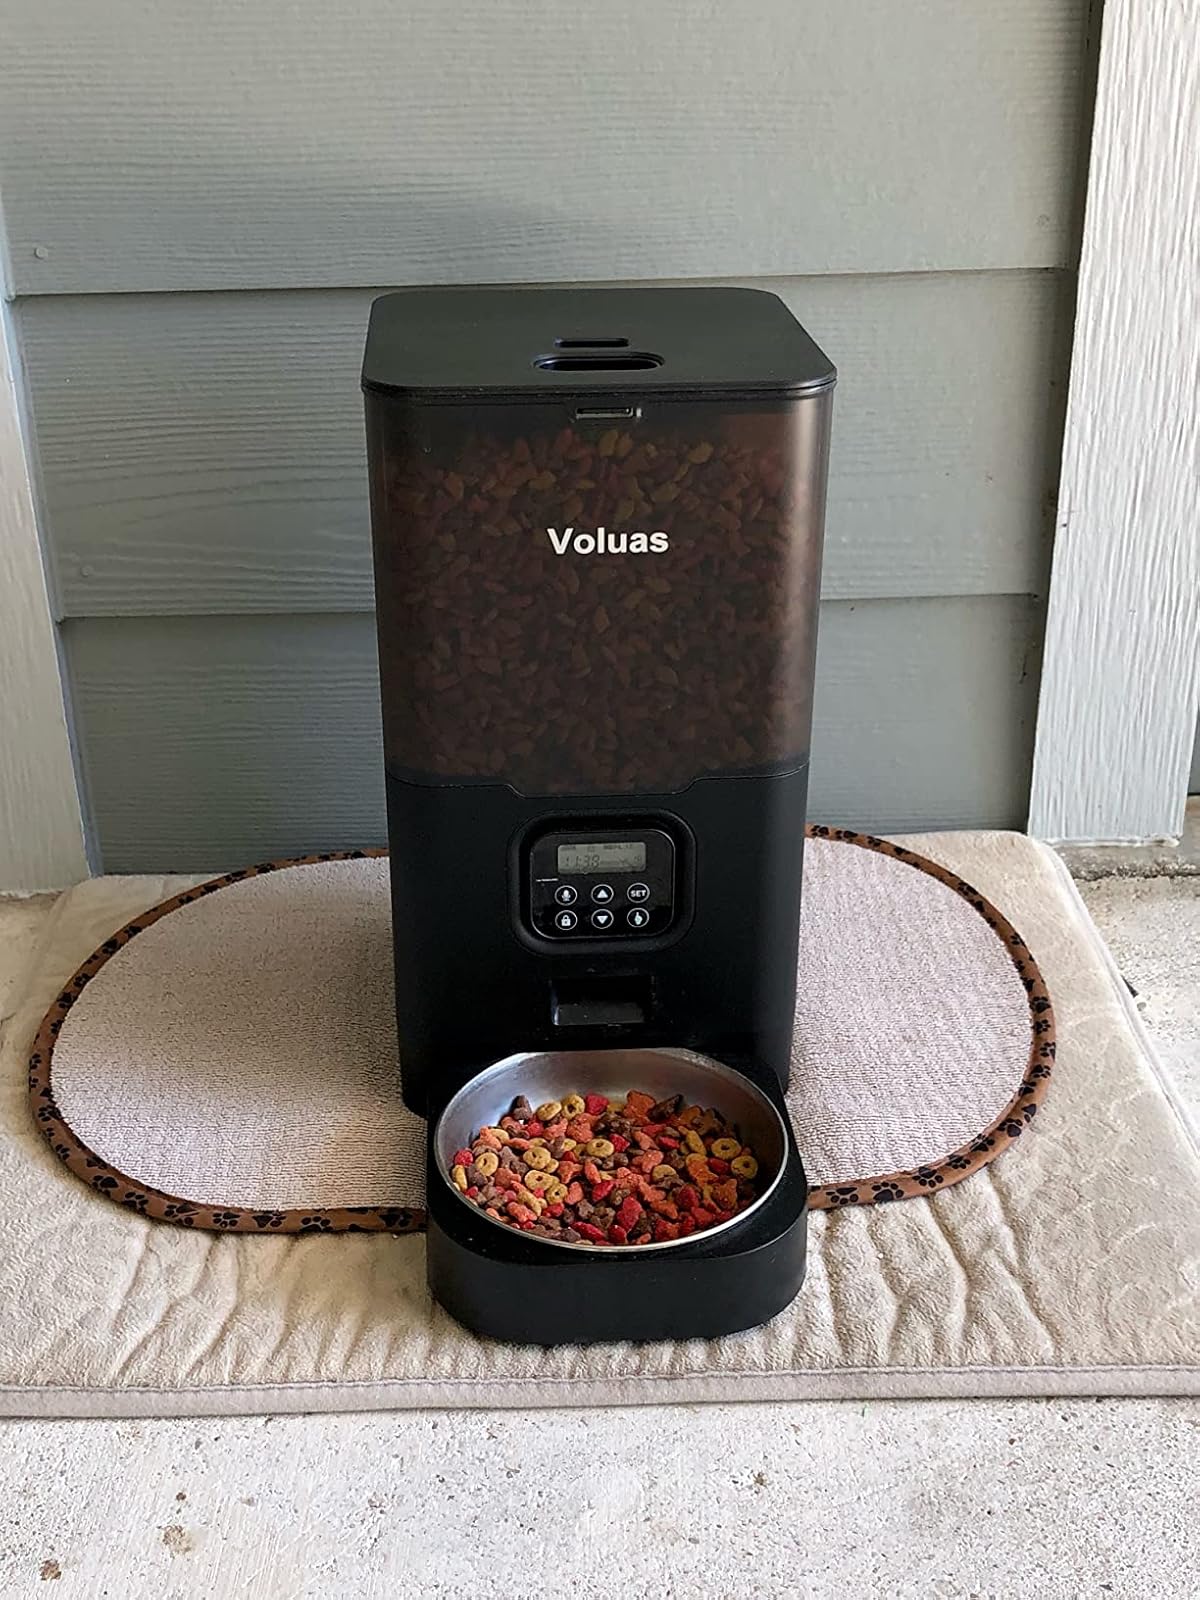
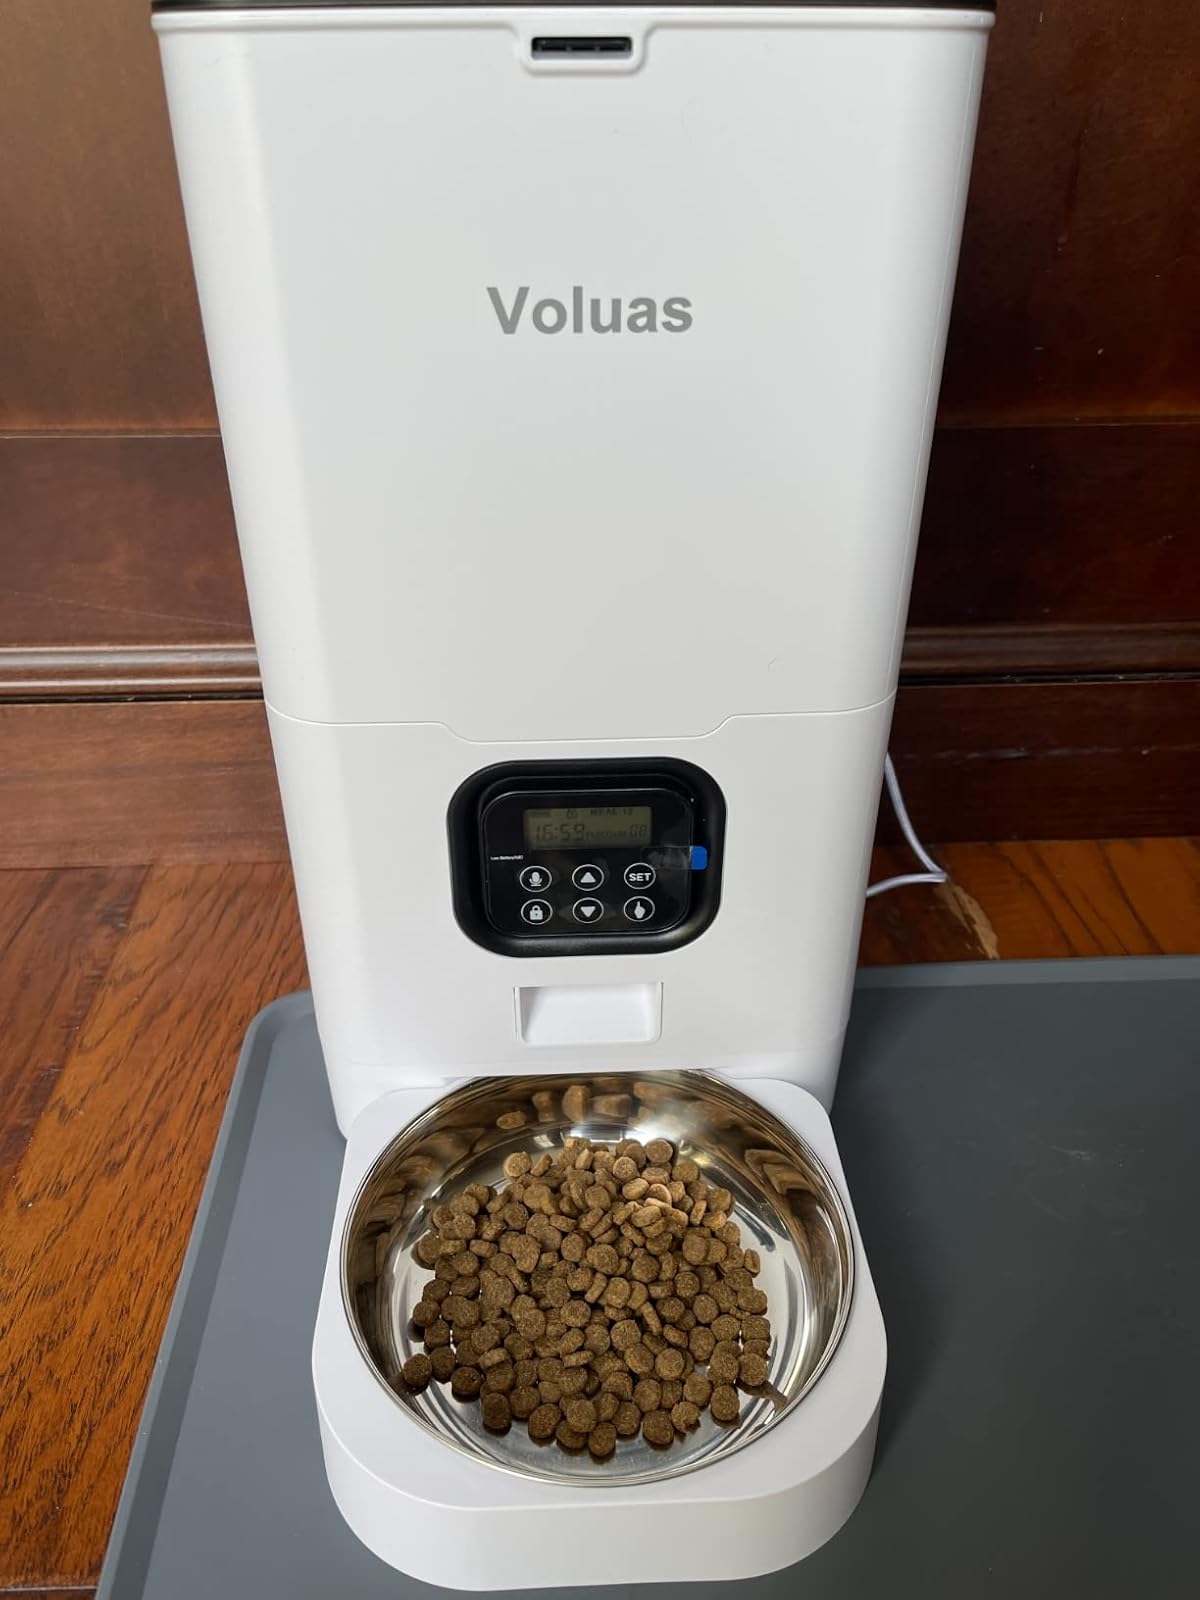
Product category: items_feeder
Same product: no